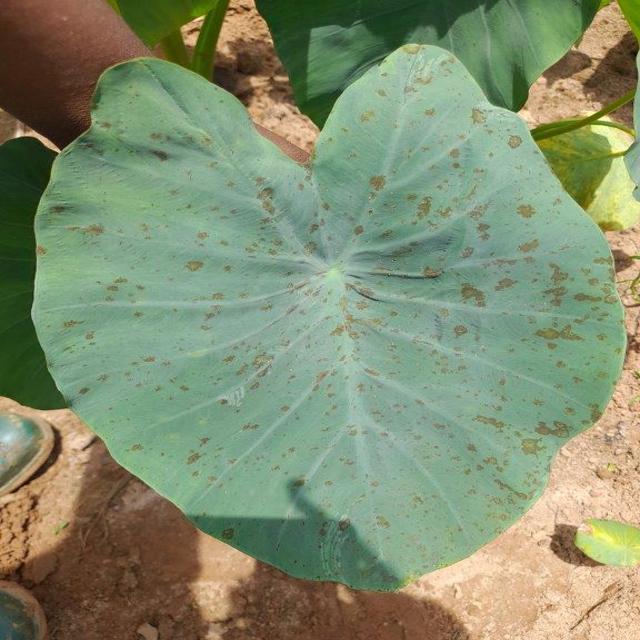
Label: Early_Blight